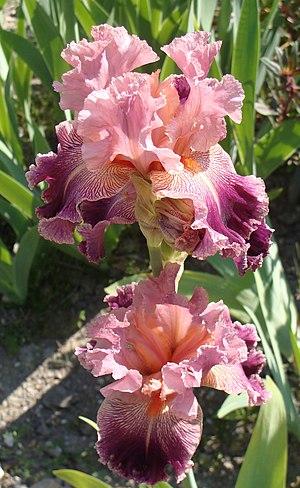
Iris germanica (barbata) elatior GR, 'barocco', horticole, Jardin des iris, Jardin des Plantes, Paris